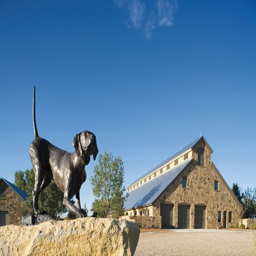
a kennel with room for dogs is on property .